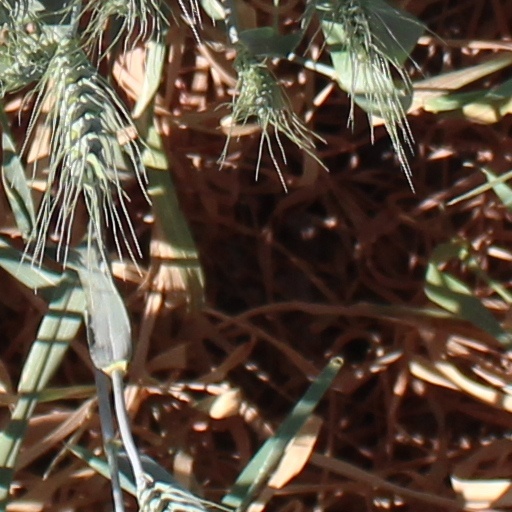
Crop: wheat